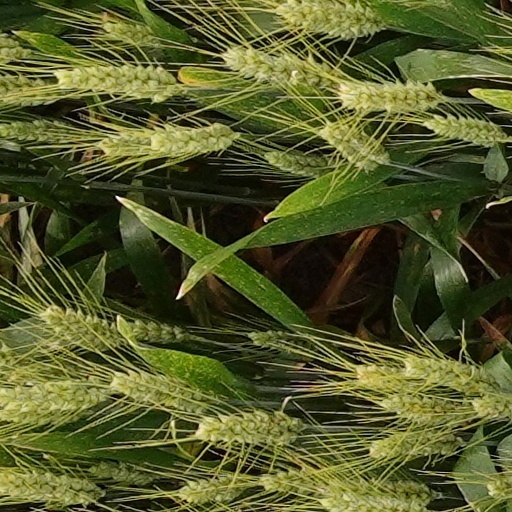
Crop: wheat